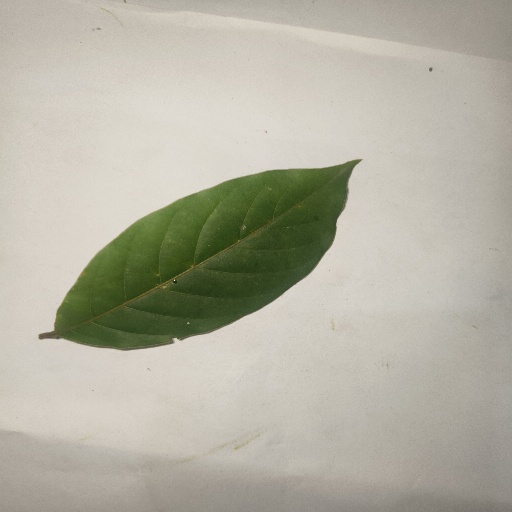
Species: HariTaki
Leaf condition: Healthy Leaf